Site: brandenburg
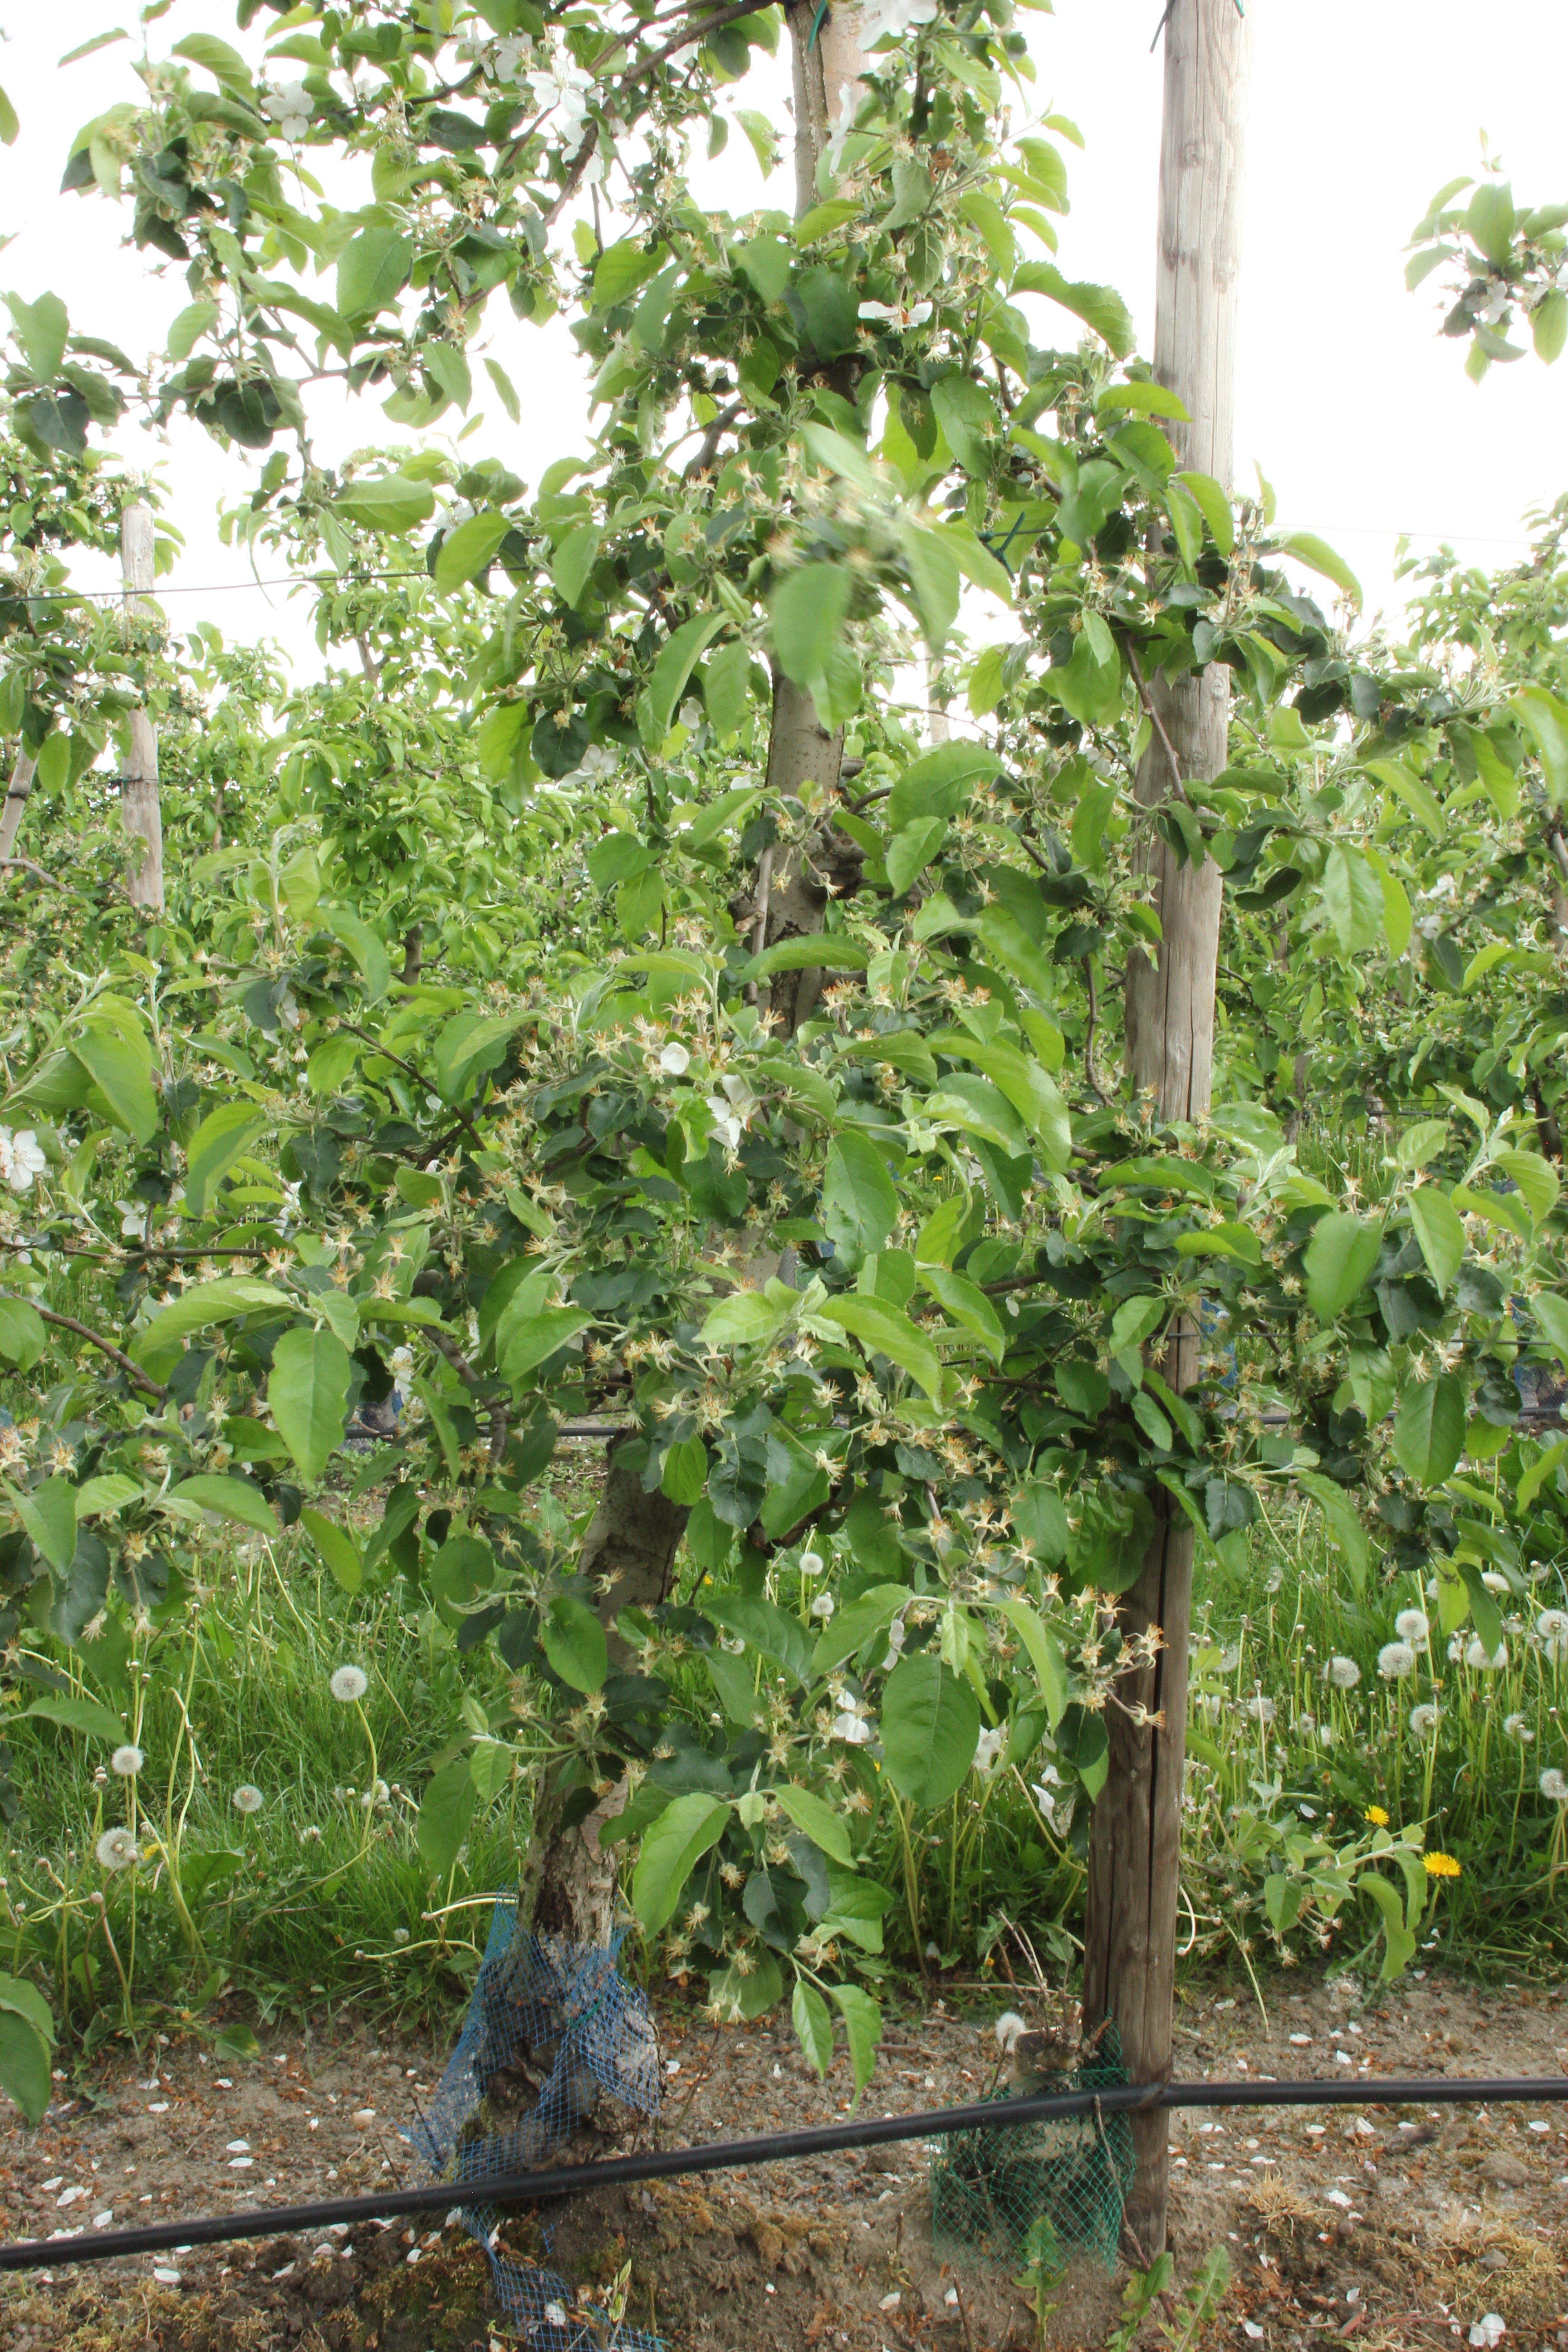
Growth stage (BBCH 67): Flowering